Horibata-chō, Nagoya

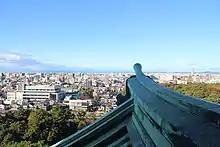
View of Horibata-chō (lower left side) from the main keep of Nagoya Castle

Horibata-chō (堀端町) is a historic neighbourhood located in the Nishi ward of Nagoya, central Japan.